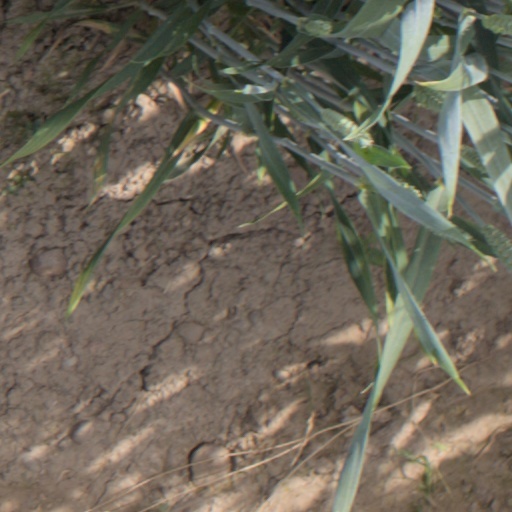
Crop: wheat